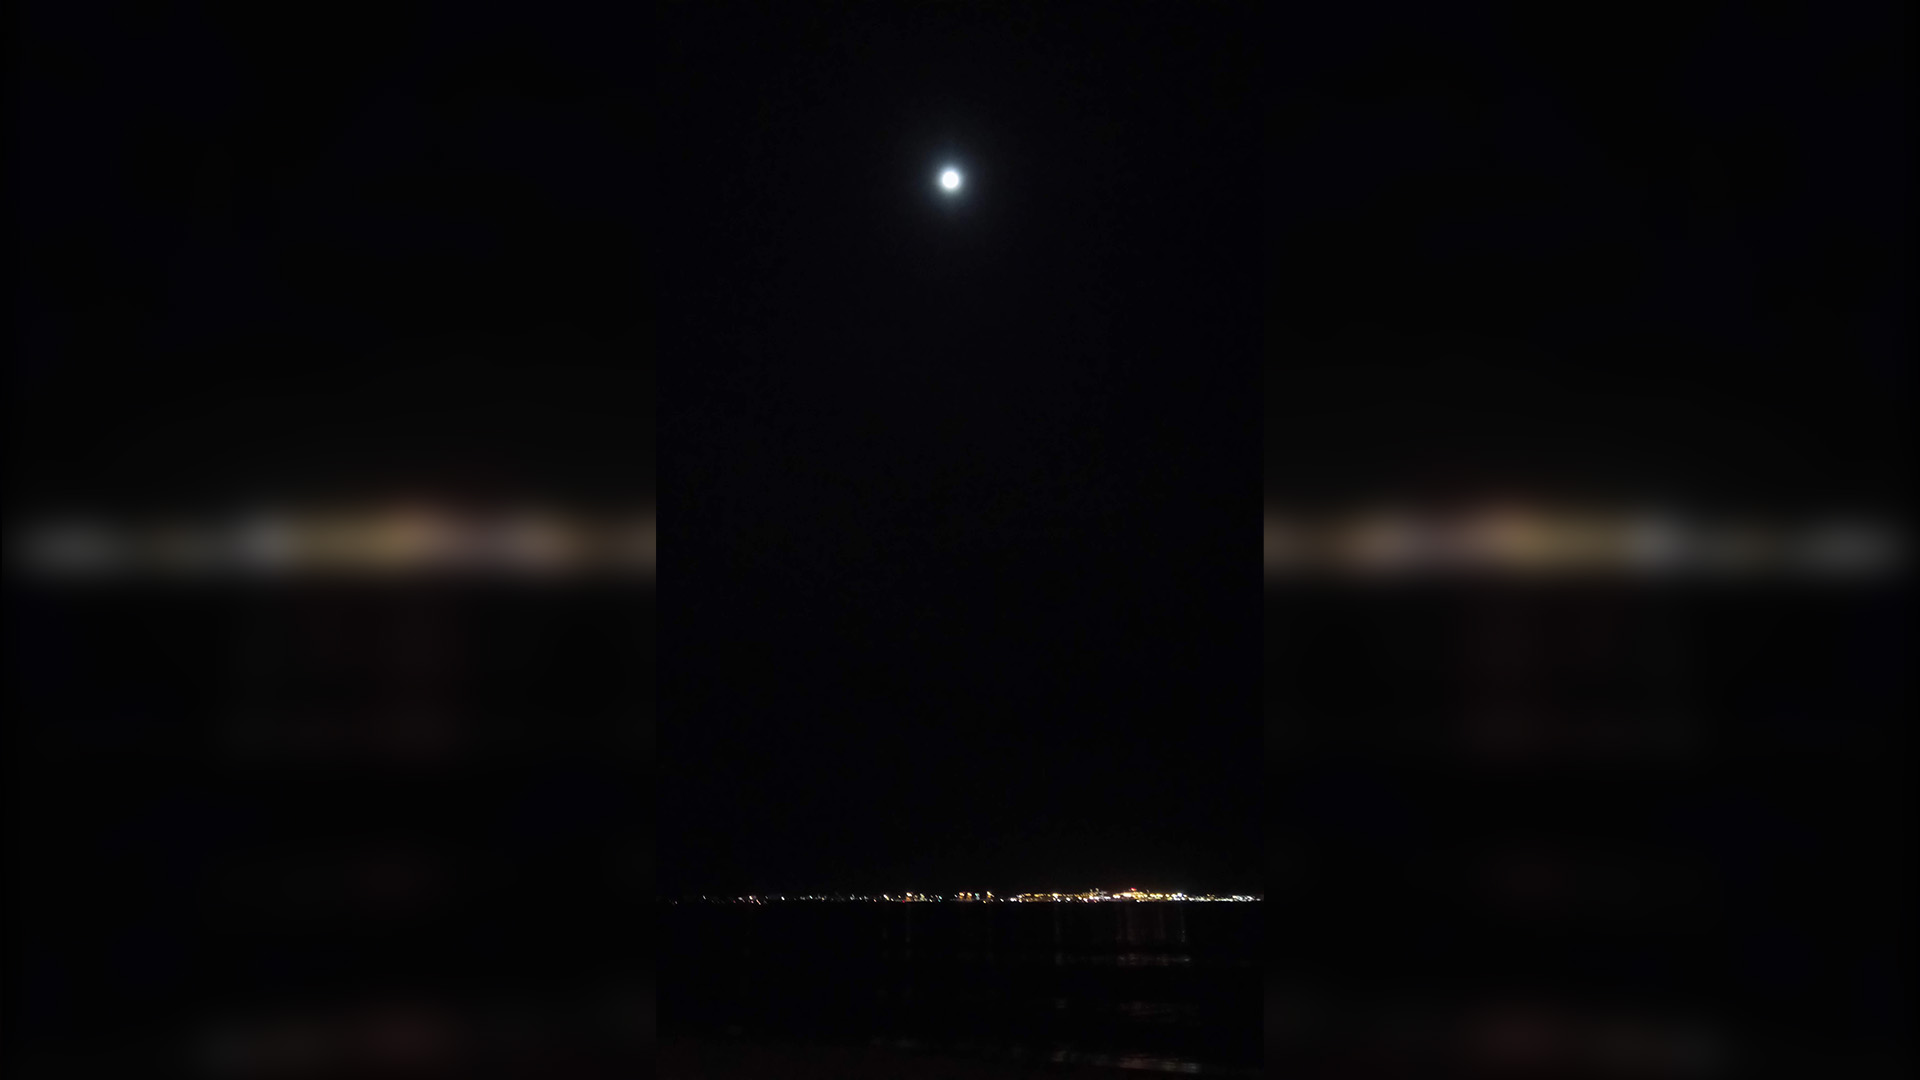
scenery, black, darkness, night, light, sky, atmosphere, lighting, midnight, moonlight, line, space, photography, celestial event, full moon, lens flare